Riverview Hotel (Irvine, Kentucky)

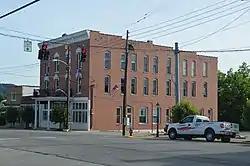

The Riverview Hotel, on Main St. in Irvine, Kentucky, is a Classical Revival-syle building which was constructed in 19. It was listed on the National Register of Historic Places in 1992.